Frédéric Pottecher

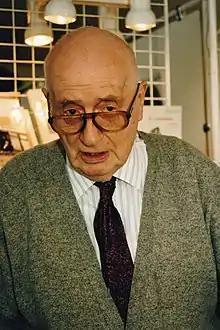
Frédéric Pottecher

Frédéric Pottecher (1905–2001) was a French actor, screenwriter, and court report for radio and television.